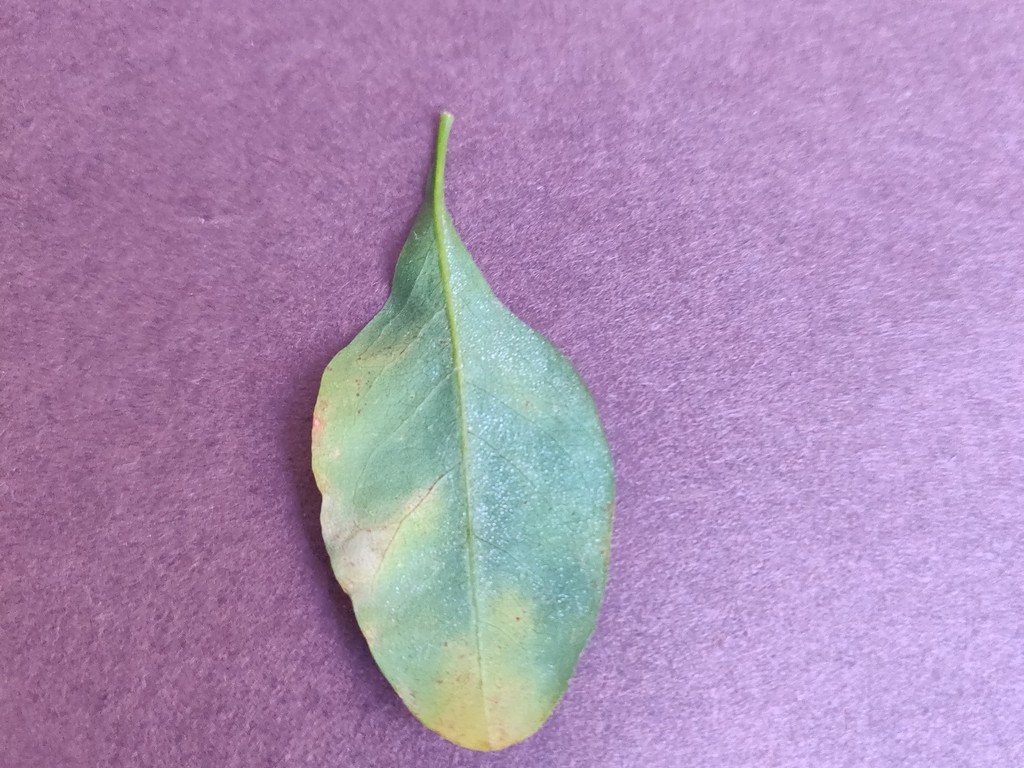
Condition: Unhealthy
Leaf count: single
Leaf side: back